Nari Nari Naduma Murari

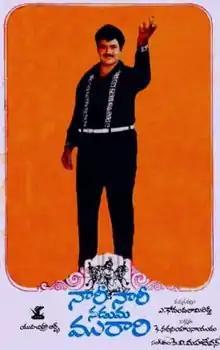
Theatrical release poster

Nari Nari Naduma Murari is a 1990 Telugu-language romantic comedy film directed by A. Kodandarami Reddy. The film was produced by K. Murari under the Yuva Chitra Arts banner. It stars Nandamuri Balakrishna, Shobana, Nirosha, and the music is composed by K. V. Mahadevan. This is the 50th film of Nandamuri Bala Krishna and it was recorded as a "Super Hit" at the box office. During the pre-climax scene, Balakrishna does not appear for more than 20 minutes, which is uncommon in Telugu films.